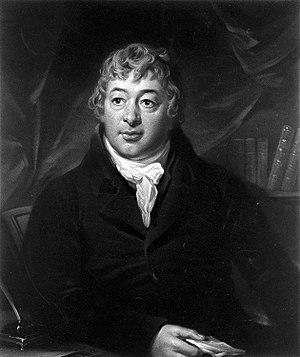
John Hull est un médecin et botaniste britanniue, né à Poulton en Grande-Bretagne.